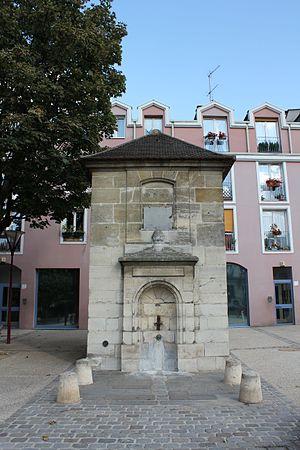
Regard de la fontaine du Pré-Saint-Gervais, Le Pré-Saint-Gervais
Cet article recense les monuments historiques français classés en 1899.
Cet article recense les monuments historiques de la Seine-Saint-Denis, en France.
Les eaux du Pré-Saint-Gervais sont un ensemble d'aménagements hydrauliques situés à Paris et au Pré-Saint-Gervais, en France, permettant de conduire les eaux des sources des collines du Pré-Saint-Gervais vers les zones en contrebas.
La fontaine du Pré-Saint-Gervais, ou simplement fontaine du Pré, est une fontaine et un regard, situé au Pré-Saint-Gervais, en France.